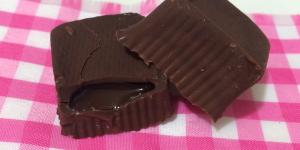
bombones rellenos de licor